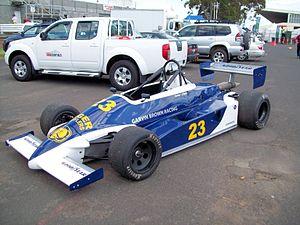
James Howden Ganley est un ancien pilote automobile néo-zélandais. Il a notamment pris le départ de 35 Grands Prix de Formule 1 entre 1971 et 1974. Ganley a inscrit un total de 10 points en championnat du monde. Sa meilleure qualification est une quatrième place sur la grille lors du Grand Prix d'Italie 1971 et son meilleur résultat est une quatrième place obtenue à deux reprises. Son meilleur classement en championnat du monde des pilotes est une douzième place en 1972.